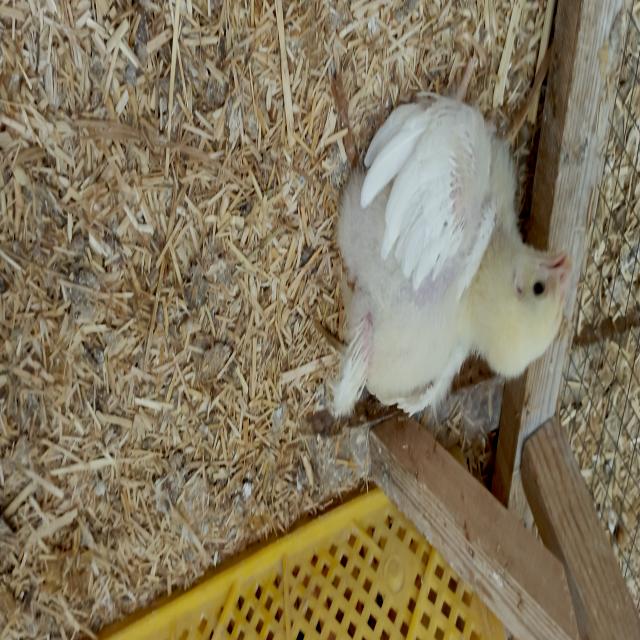
Weight: 420 g